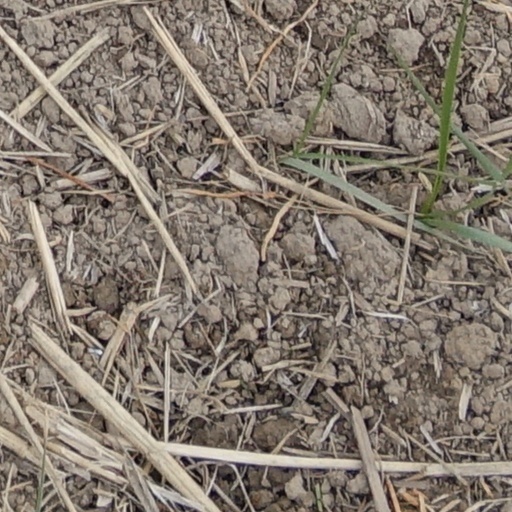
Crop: wheat